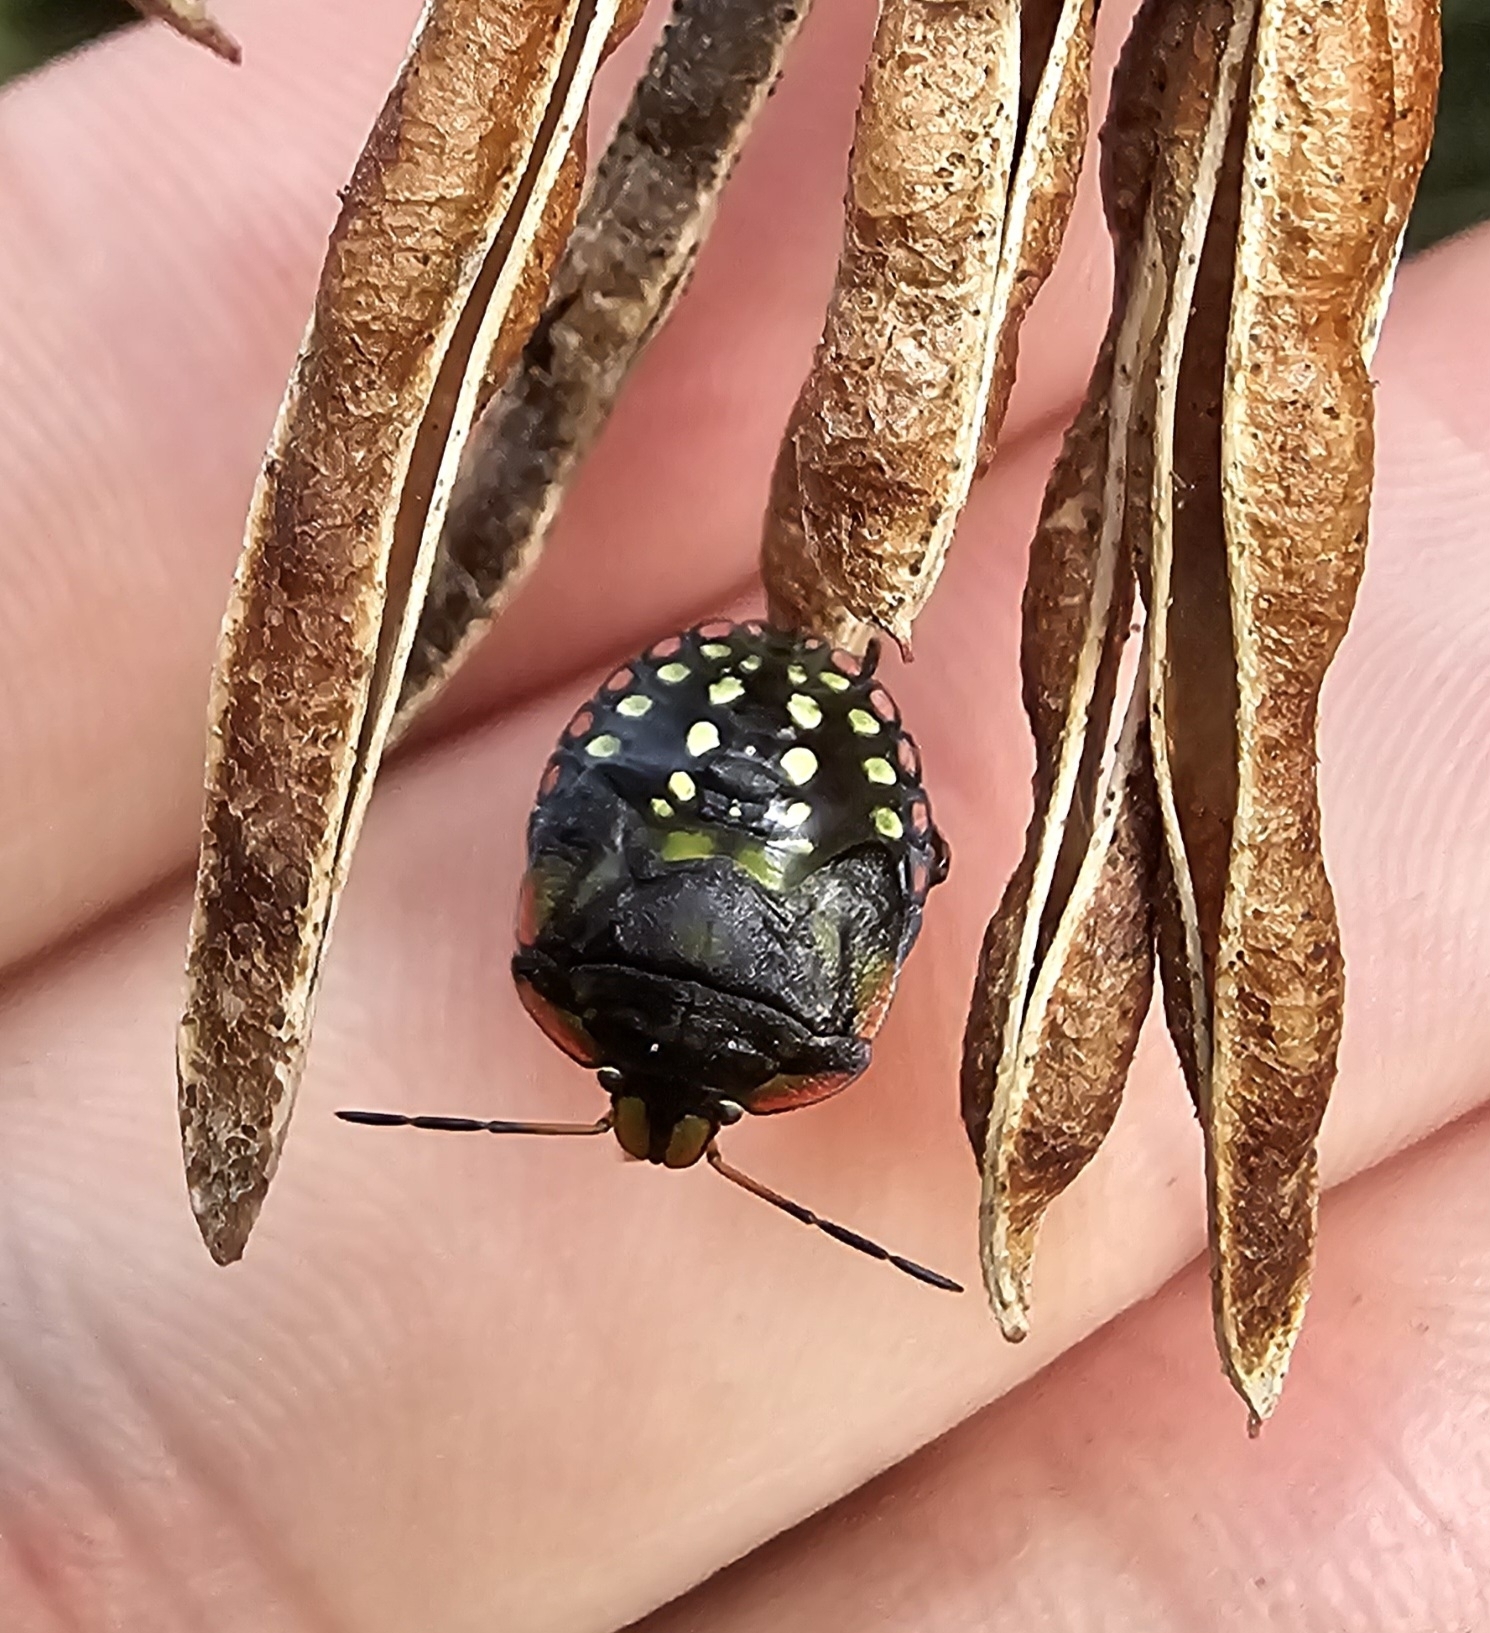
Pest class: stink_bug